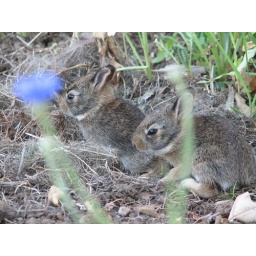
A rabbit family nested in the flower bed at the front of our house.